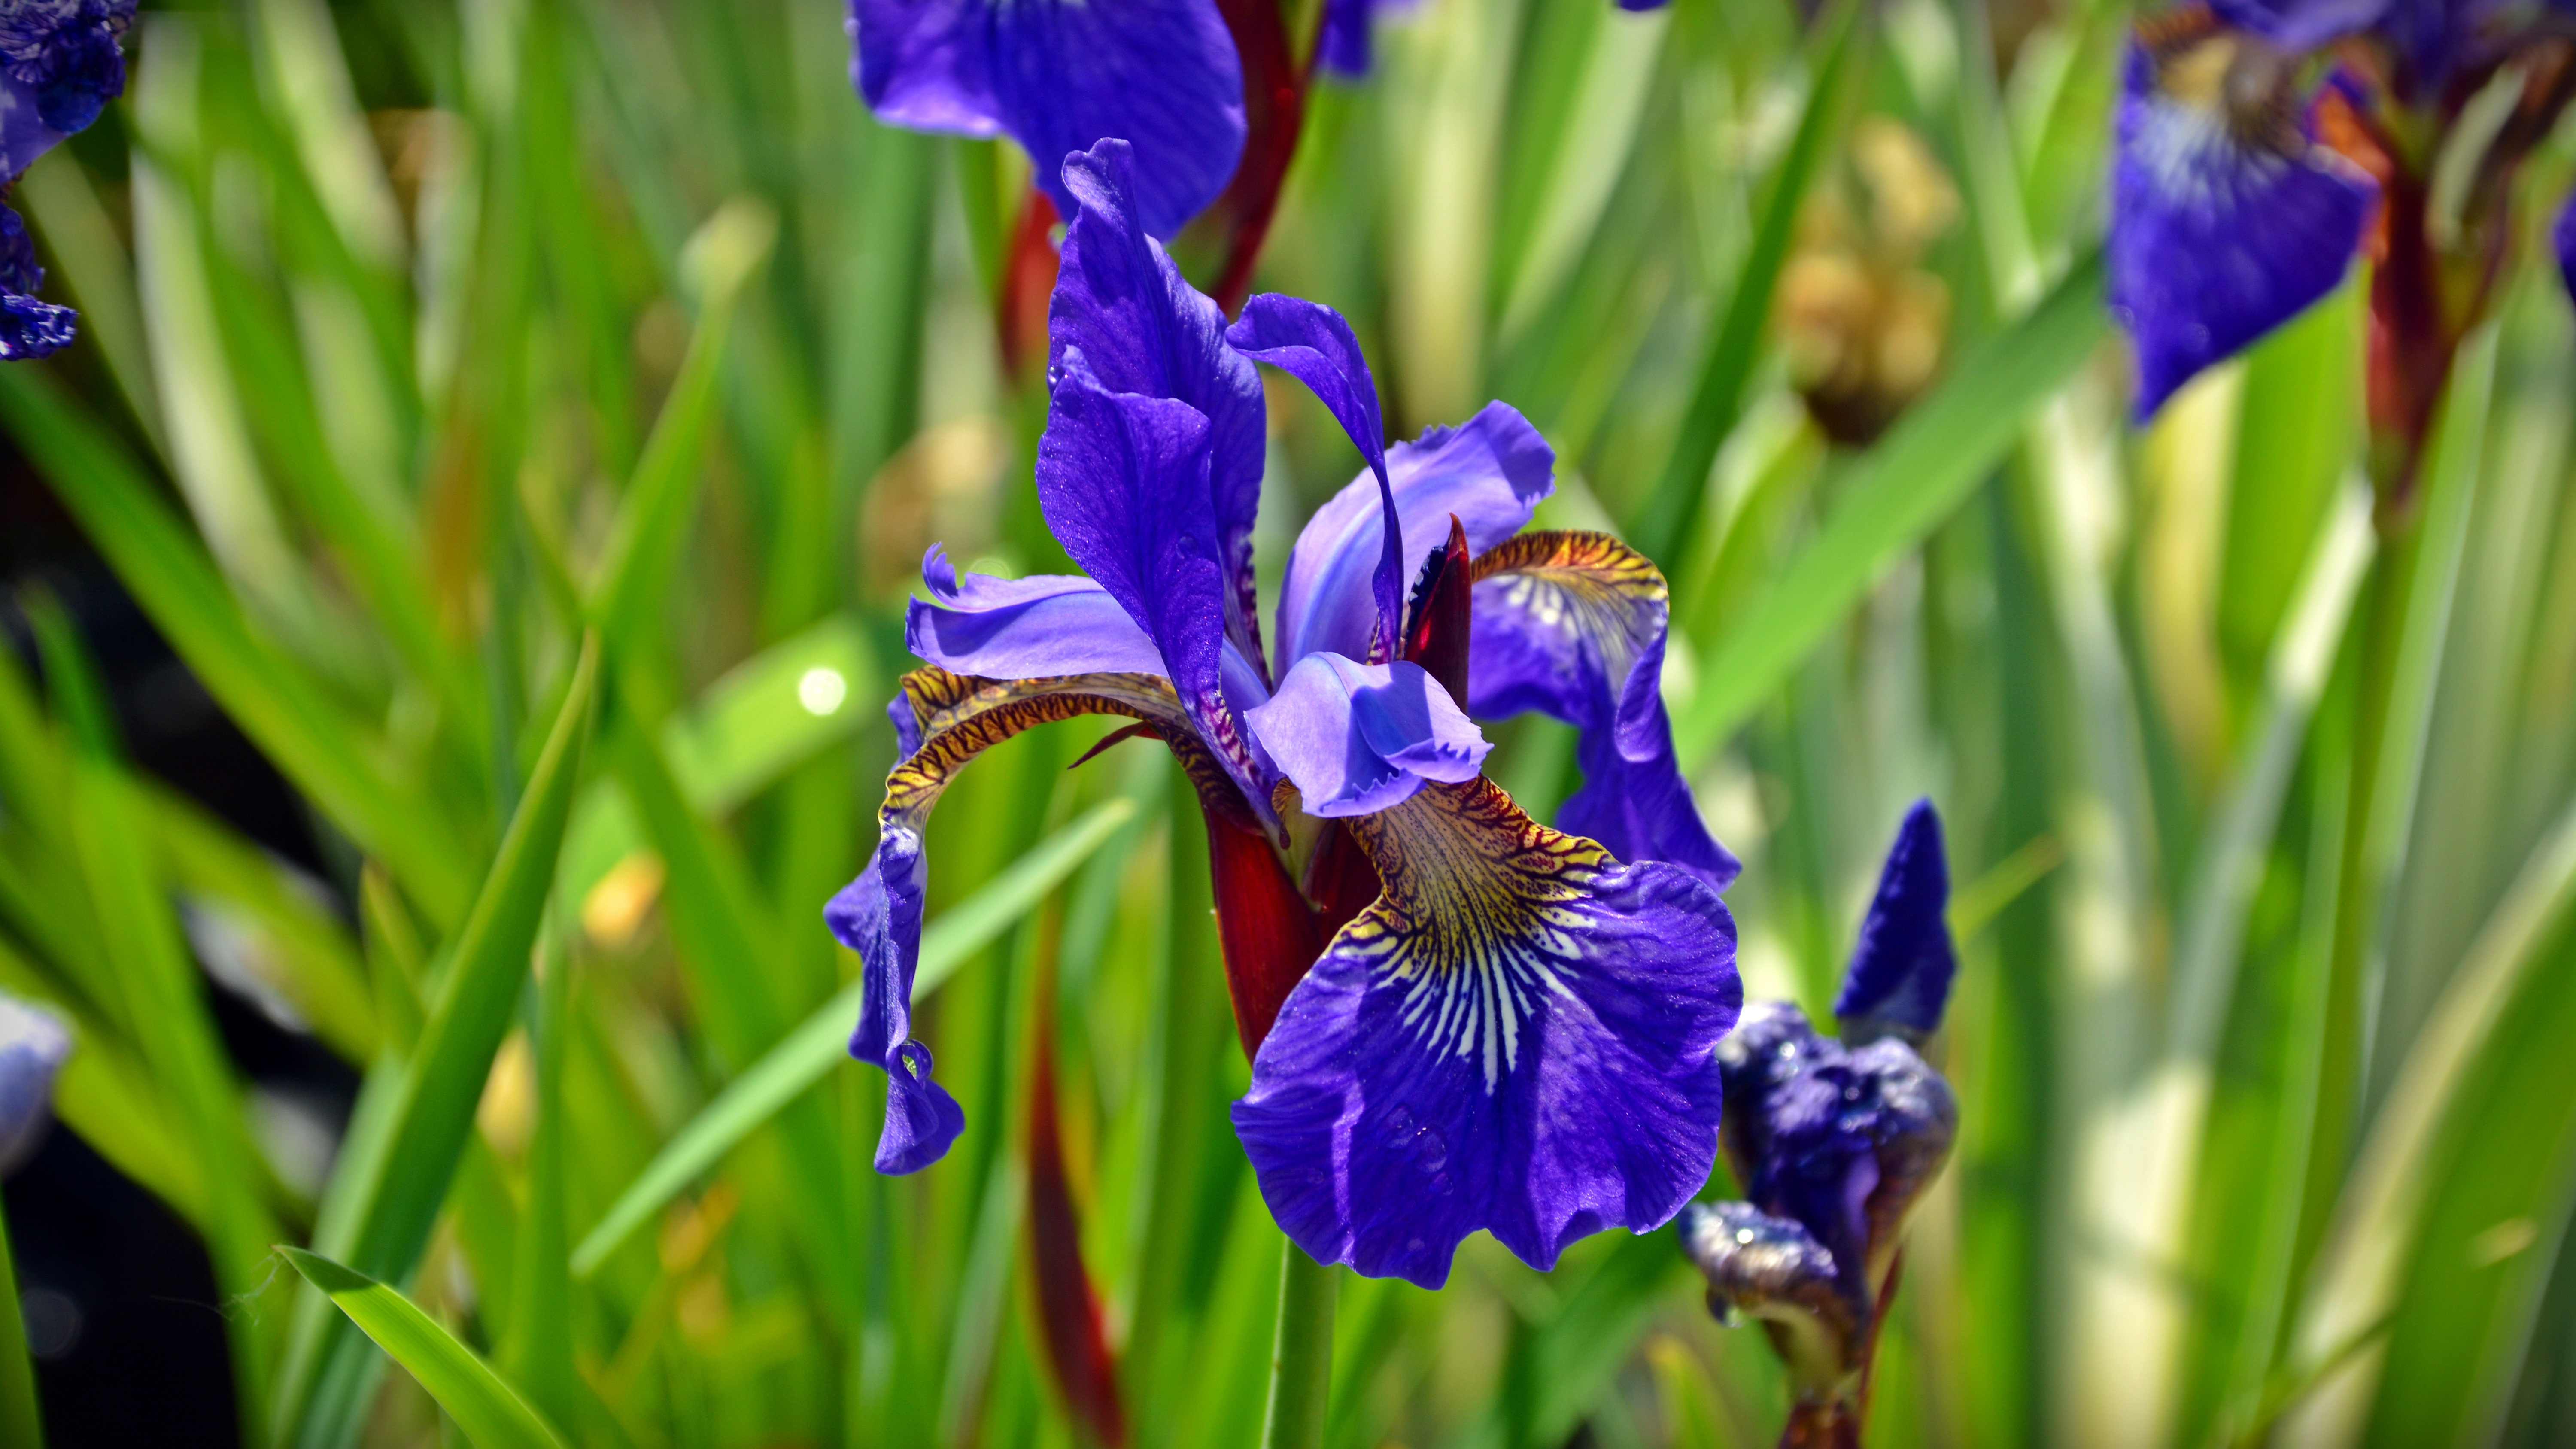
nature, blossom, plant, flower, bloom, botany, blue, garden, iris, eye, flowering plant, iris versicolor, land plant, iris family